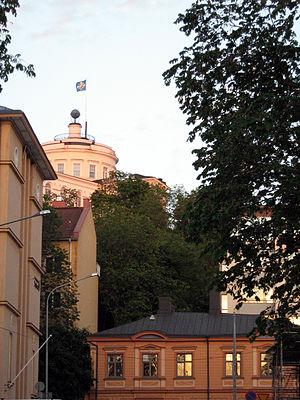
L'Observatoire de Vartiovuori est un ancien observatoire astronomique situé au centre de Turku en Finlande.